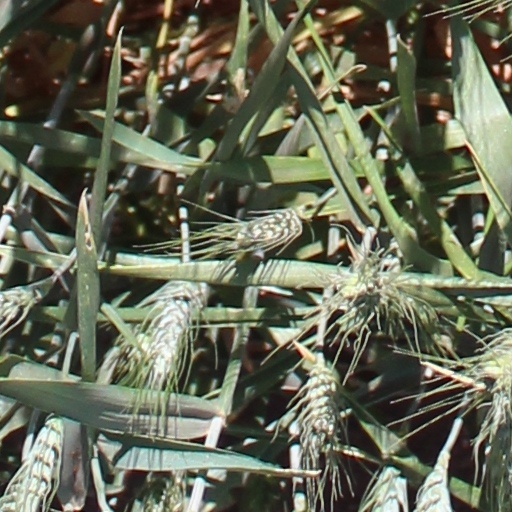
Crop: wheat